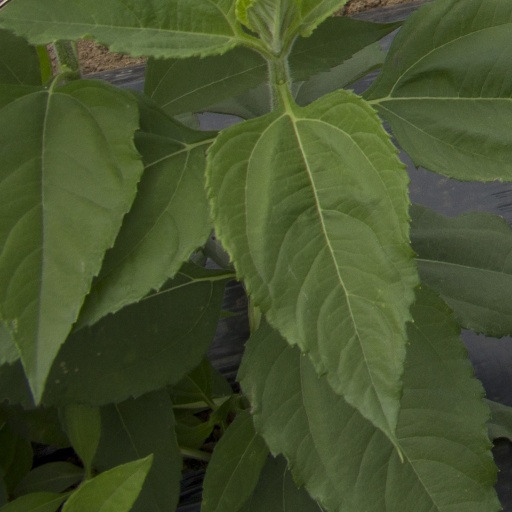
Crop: Jerusalem artichoke